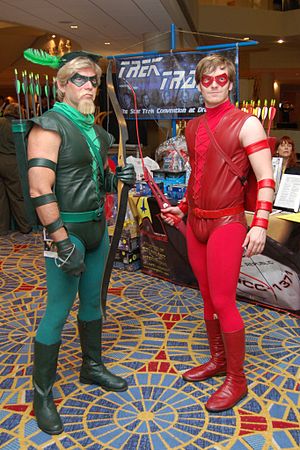
Green Arrow
Fans udklædt som Green Arrow og som en anden DC-superhelt, Red Arrow
Green Arrow er en tegneseriehelt fra forlaget DC Comics. Green Arrow hed oprindeligt Grønne Pil på dansk. Figuren er skabt af Mort Weisinger og George Papp og fik sin debut i More Fun Comics #73 i 1941. Green Arrow's hemmelige identitet er Oliver Queen, millionær og borgmester for den fiktive by Starling City.